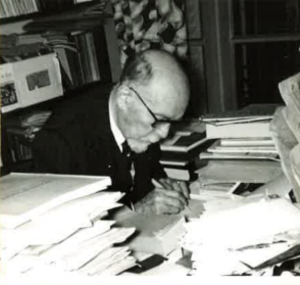
Édouard Paul Dhorme, né à Armentières le 15 janvier 1881 et mort à Roquebrune-Cap-Martin le 19 janvier 1966 est un prêtre, assyriologue, sémitisant et traducteur français de la Bible.